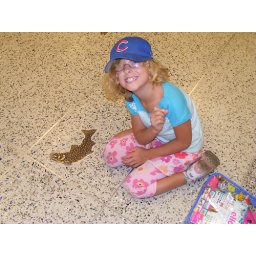
We like the fish in the floor at SeaTac airport.